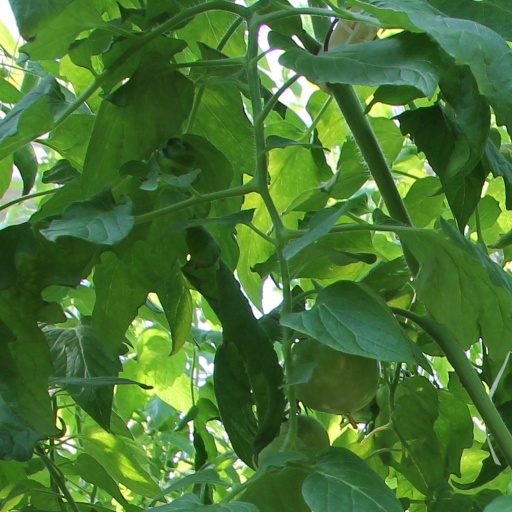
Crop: tomato